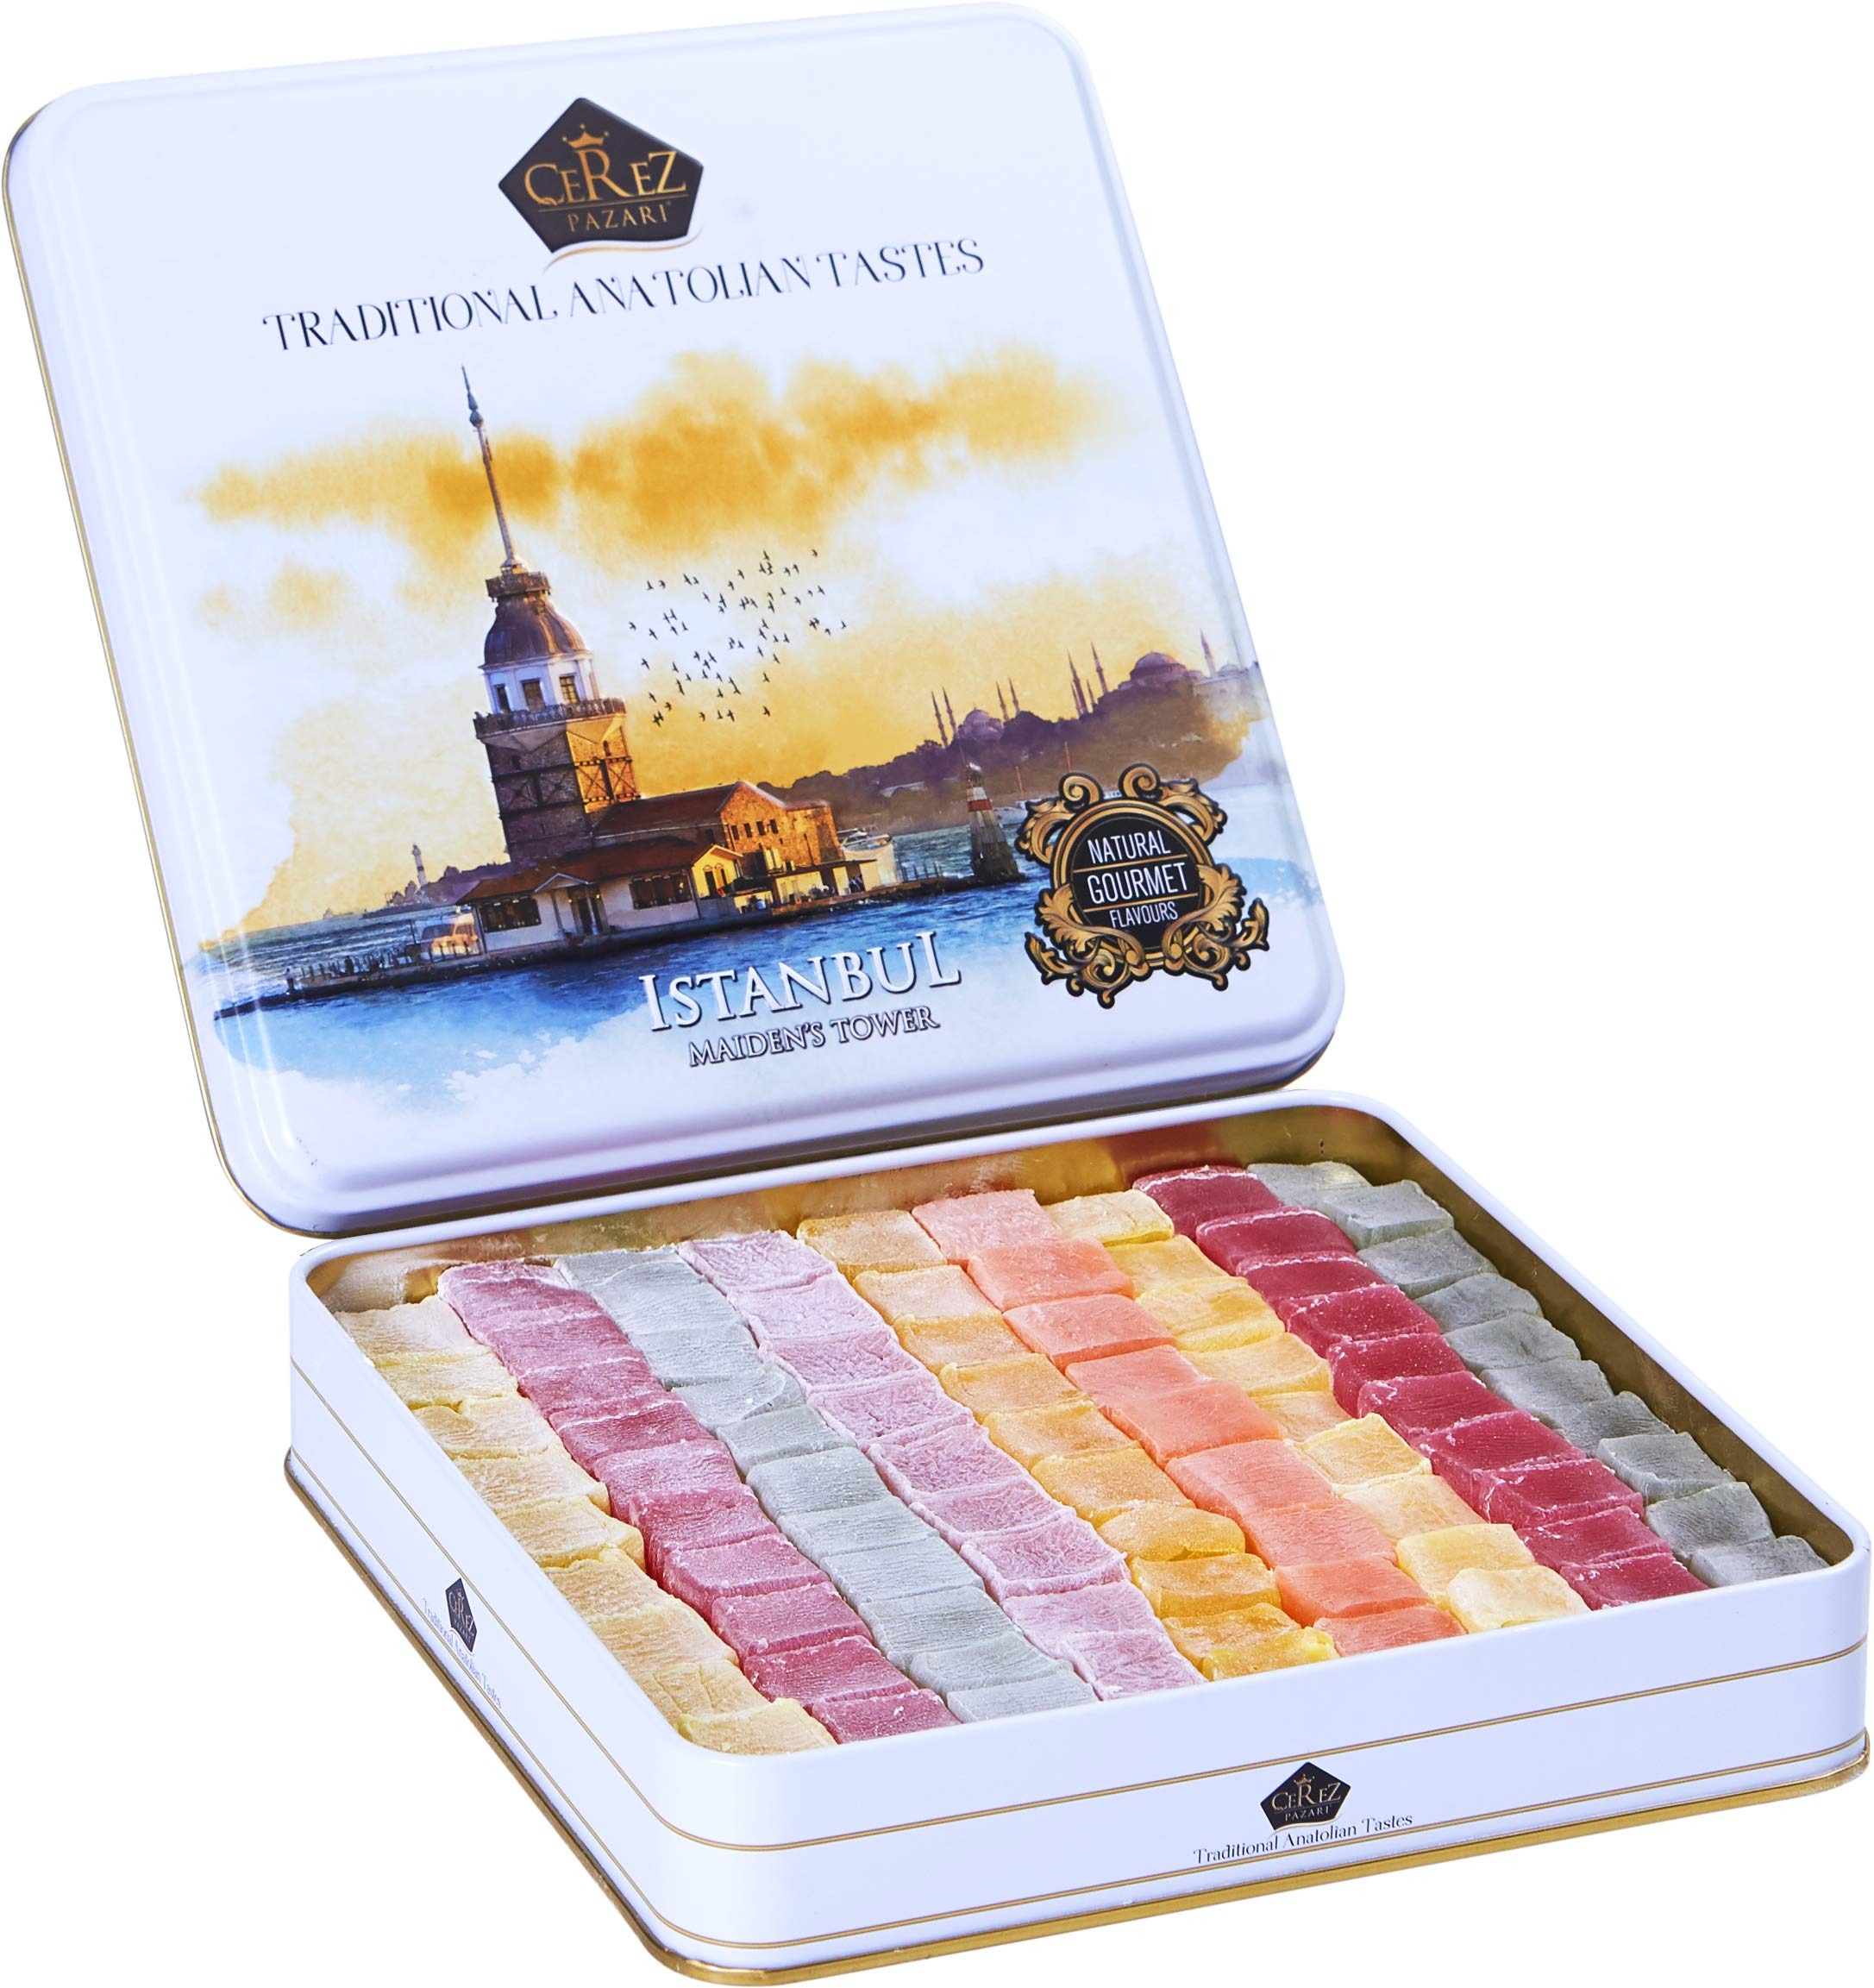
Item Name: Cerez Pazari Turkish Delight Candy Gift Basket, Lokum Dessert Gourmet, Christmas Holiday Corporate Food Gifts In Elegant Tin Box, With 6 Unique Flavors, 1.6 lbs
Bullet Point 1: DELICIOUS GOURMET TURKISH DELIGHT WITH PURE MINT, ROSE, PINEAPPLE, MANGO, MELON, RASPBERRY FLAVOURS: Amazing 6 different taste Turkish Delight Lokum assortment treat which is soft, juicy, chewy and very fresh from the middle east in an elegant embossed tin gift box. -Gluten & Dairy Free -Vegan & Halal Food -Pareve (Contains no meat, milk or its derivatives) -Made with original beet root sugar (No glucose syrup) - This assortment is huge and has enough to feed at least 8 Turkish delight lovers.
Bullet Point 2: IDEAL GIFT FOR SPECIAL DAYS: The package comes with small bite size cutted and powdered sugar coated (to prevent sticking together) Turkish delights, nutrition facts and ingredients list information. Ideal for Birthday sweets gift, halloween sweets gift, thanksgiving sweets gift, christmas gifts, dessert gifts, Valentines Day gifts, Holiday gifts, mothers day gifts, fathers day gifts, st patricks day gifts, womens day gifts, easter gifts, special delicacies and for all your special days.
Bullet Point 3: OUR PRODUCTS ARE FRESHLY PRODUCED: All of our Turkish delights are made from maize (corn) starch and freshly produced in our high technology equipped, hygienic closed environment facility. We are not using any artificial food coloring or flavoring, no additives & preservatives to serve the original and unique taste to Turkish Delight lovers. We keep replenishing our stocks frequently for best sweet experience. Imported From TURKEY. Please also try our other different turkish delight flavours.
Bullet Point 4: ABOUT CEREZ PAZARI: We are a family owned & one of the biggest gourmet food provider of luxury hotels & restaurants in Turkey. We are not a 3rd party re-seller, we are the manufacturer of Turkish delight and have a U.S. based company. We are sure you're going to love these soft candy snacks for giving you an energy boost!
Bullet Point 5: HOW TO CONSUME TURKISH DELIGHT? : During cold seasons, please put them in room temperature 20- 25 °C turkish delight through transit won't be soft due to the low temperatures in U.S.A. Great Snack mostly served near tea or coffee at home or office for your guests
Product Description: Turkish delight (Delicias Turcas) is one of the most traditional and delicious Turkish sweets with 600 years of history. It began to known in Anatolia from the 15th century and became popular in the Ottoman Empire from the 17th century. In Europe, an English traveler takes the first Turkish delight to England and is based there on her 18th anniversary as "Turkish Delight" (Turkish Delight). -Amazing taste from the middle east -No Additives or preservatives -Great for Snacking -GLUTEN FREE -GLUCOSE FREE -MADE FROM ORIGINAL BEETROOT SUGAR -VEGAN VEGETARIAN FOOD -PAREVE (Doesn't contain any meat, milk or their derivatives) -HELAL PRODUCT -Luxurious Turkish Delight Pistachio with Rose & Pomegranate Flavor Gift box -PERFECT FOR SPECIAL OCCASSION :Men, Women, Adults, Family, Corporate, Business, Office Party, Corporate Clients, Co-Workers, Brothers, Sons, Sisters, Daughters and Friends and Neighbors. Events and Occasions: Thank You, Congratulations, Parties, Birthday Present, Celebrations, Anniversary, Housewarming, Sympathy or Condolence, Holidays & Seasons: Christmas, New Years, Mother's Day, Halloween, Easter, Thanksgiving -Consumers having food allergy should read ingredients. EAN: 8699413720968, Made in Türkiye
Value: 25.6
Unit: Ounce

Price: 39.98